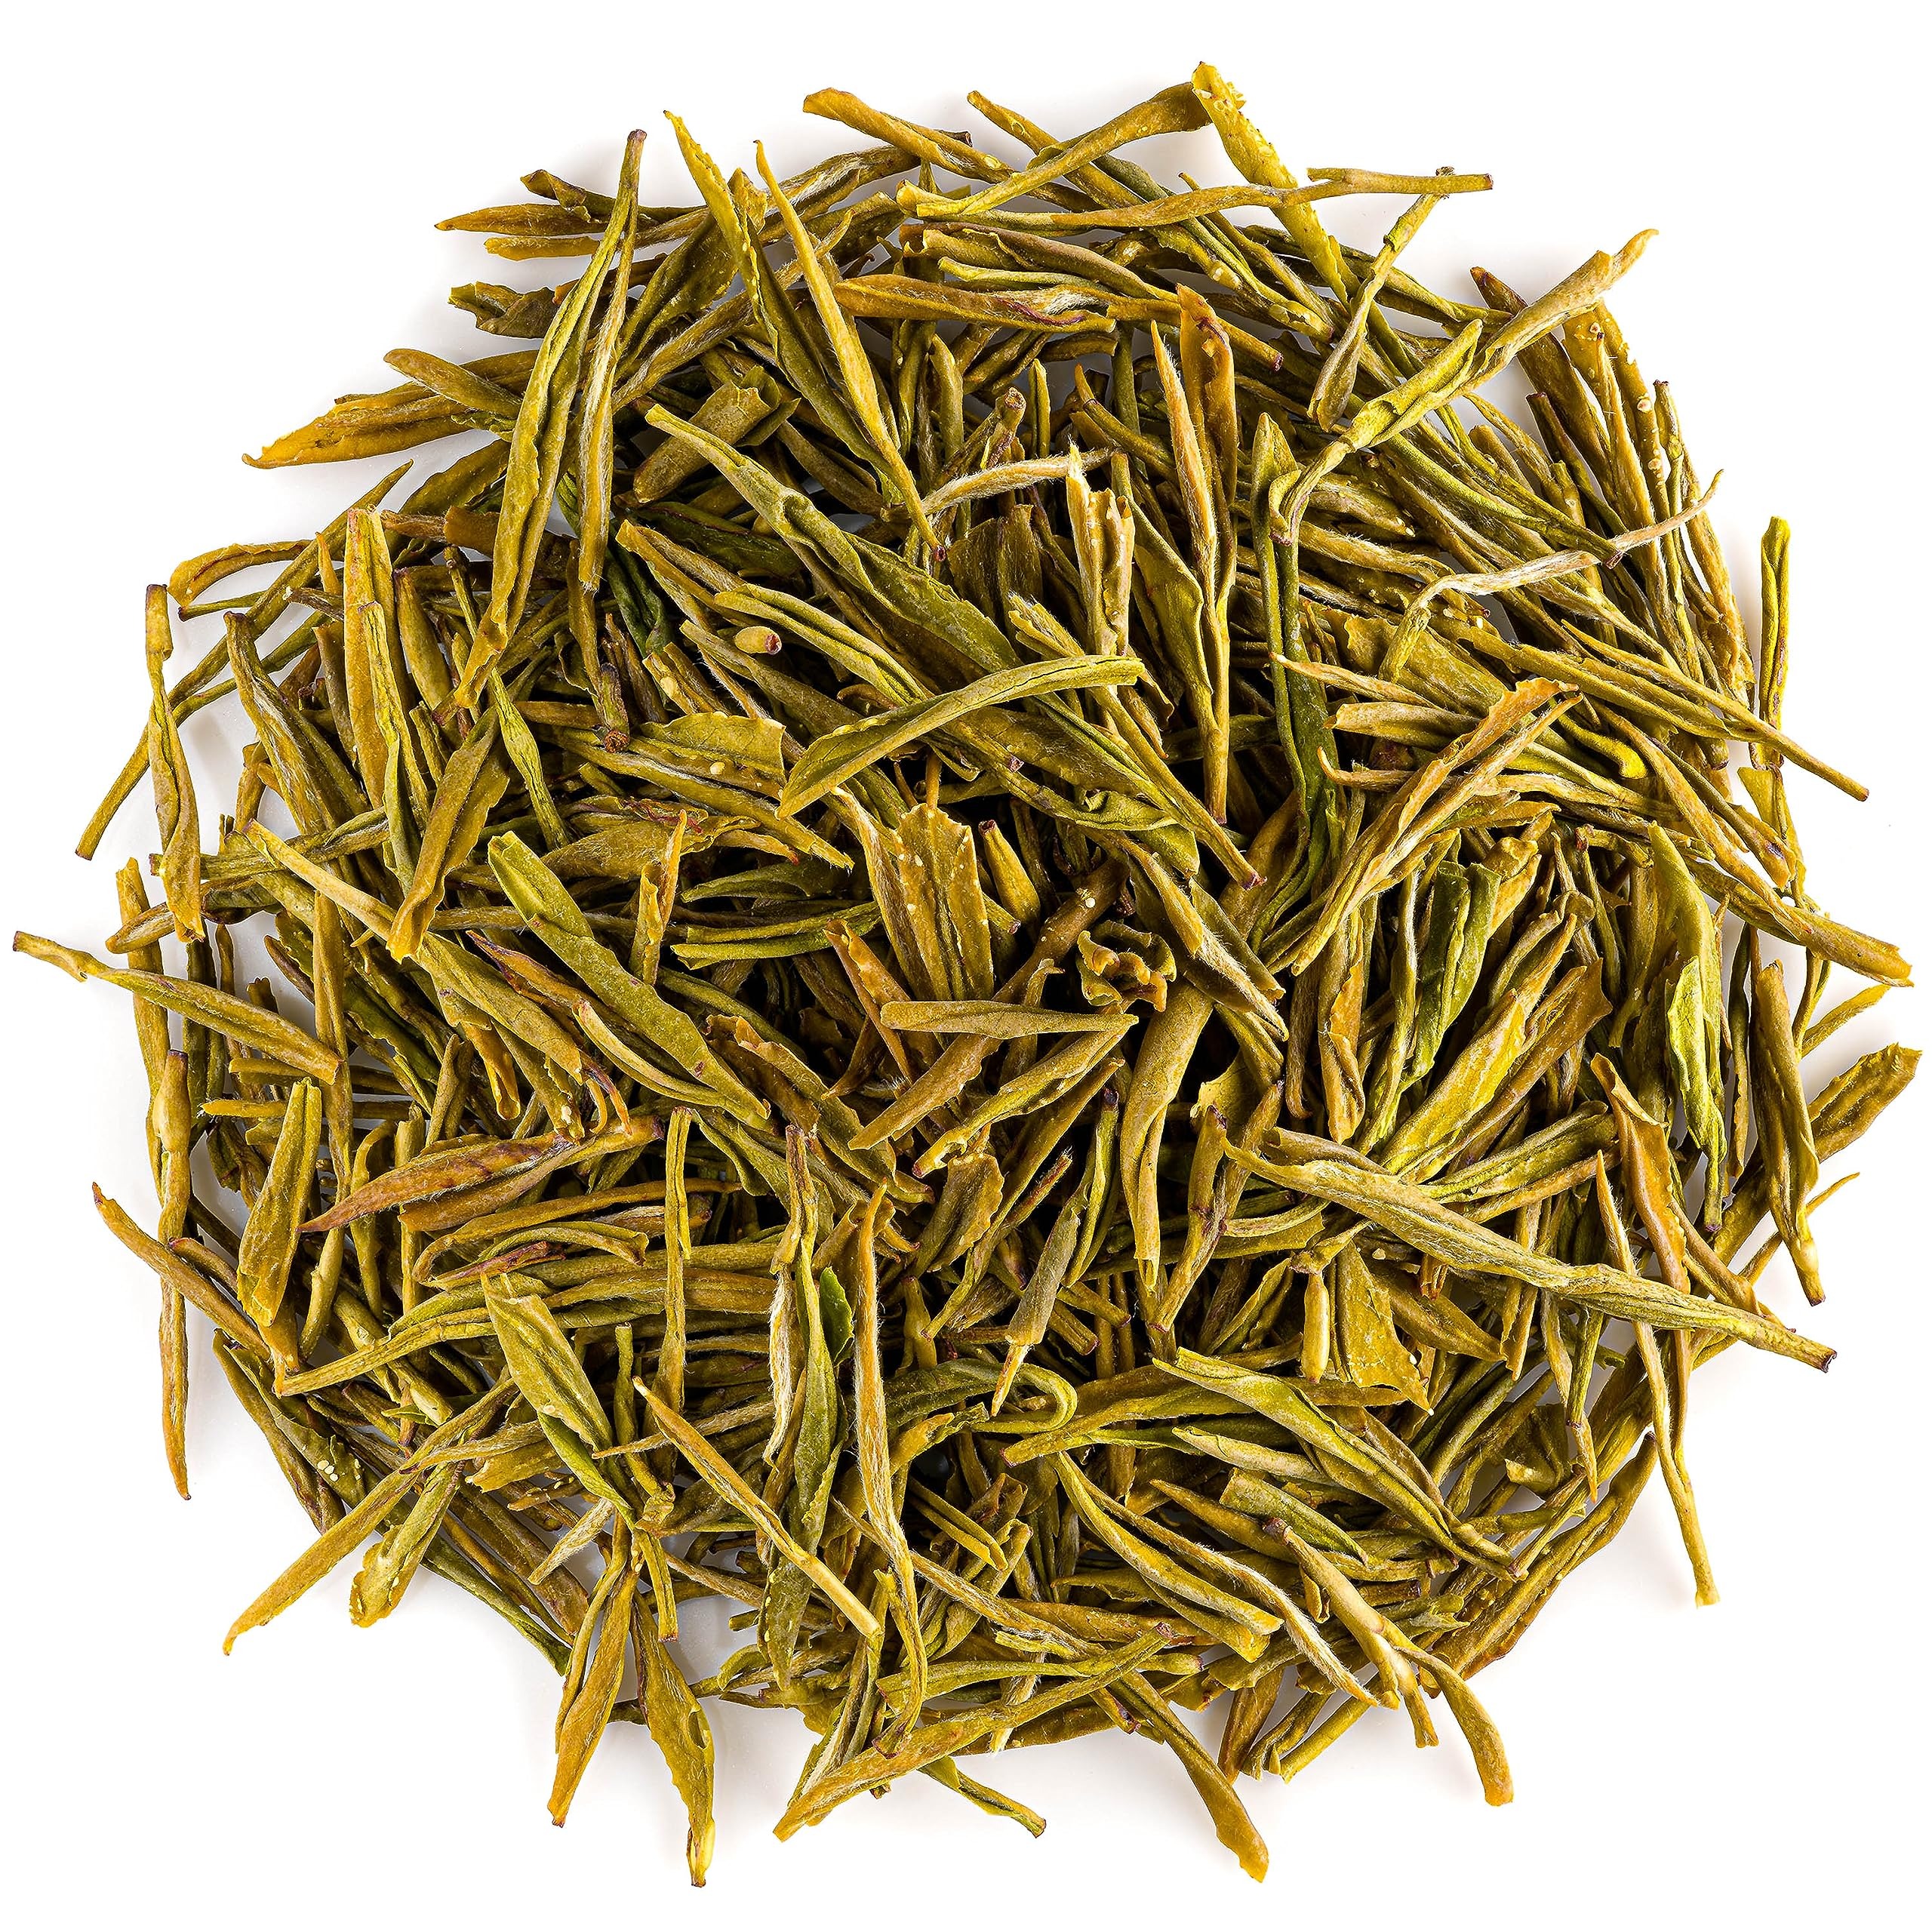
Item Name: Huoshan Yellow Tea Old Methods - Sweet High Bud Tea From Huoshan Anhui
Bullet Point 1: This Huoshan Yellow Tea is as complex as it is delicious. Floral, soft and refreshing, this tea's sweet aroma gives way to a mild yet full body with chestnut and nectar tones. Cleansing and lively, the aftertaste is lightly bitter with the warmth of fresh pastry.
Bullet Point 2: This unique tea was thought lost to time. But our artisanal farmers have recreated the methods of centuries past to create a truly authentic yellow tea. Our teamasters carefully embrace the typical 'down fall' process of traditional yellow tea to balance flavour and taste and create a tea fit for the ancient emperors of China. You can learn more about this process by requesting my free ebook.
Bullet Point 3: As little as five years ago, Yellow teas would be prohibitively expensive, of inconsistent quality, and lacking in flavour. But the artisan farmers we used have managed to recreate something truly special.
Bullet Point 4: 100% natural
Bullet Point 5: We strongly believe that the higher quality a product, the more benefits it brings - because it's loaded with the right substances. That's why we search around the world for the finest produce.
Product Description: This Huoshan Yellow Tea is as complex as it is delicious. Floral, soft and refreshing, this tea's sweet aroma gives way to a mild yet full body with chestnut and nectar tones. Cleansing and lively, the aftertaste is lightly bitter with the warmth of fresh pastry. This unique tea was thought lost to time. But our artisanal farmers have recreated the methods of centuries past to create a truly authentic yellow tea. Our teamasters carefully embrace the typical 'down fall' process of traditional yellow tea to balance flavour and taste and create a tea fit for the ancient emperors of China. You can learn more about this process by requesting my free ebook. As little as five years ago, Yellow teas would be prohibitively expensive, of inconsistent quality, and lacking in flavour. But the artisan farmers we used have managed to recreate something truly special. 100% natural We strongly believe that the higher quality a product, the more benefits it brings - because it's loaded with the right substances. That's why we search around the world for the finest produce.
Value: 50.0
Unit: Ounce

Price: 40.58